Praha Masarykovo nádraží

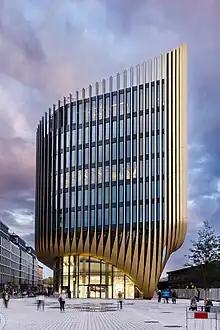
New Masaryčka building in Prague (2023)

Near the station, on the site of former service and technical areas, a modern administrative and commercial center is being constructed in several phases. The "Masaryčka Connects" project is a significant urban regeneration effort in the centre of Prague, transforming the city's first railway station, into a modern transport hub. In 2015–2016, Zaha Hadid supervised the conceptual design of a new mixed-use building that replaced a formal cargo terminal.The construction took place in 2020–2023, as some delay was caused by negotiations with heritage protection authorities.